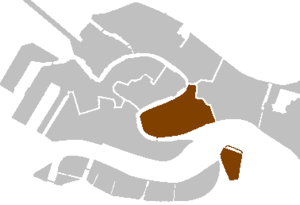
Cet article recense les canaux de San Marco, sestiere de Venise en Italie.